Peter Bruun

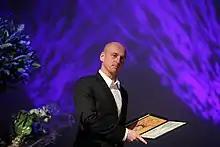

Peter Bruun (born 1968) is a Danish composer. He is a native of Aarhus, and studied philosophy at Aarhus University before turning to composition.